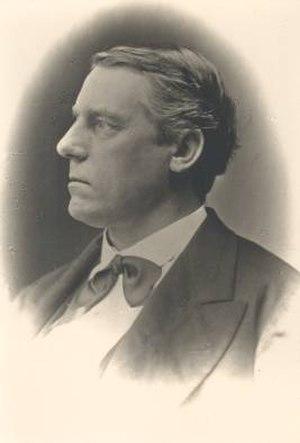
Gustav August Adam von Flor est un zoologiste germano-balte de Livonie.